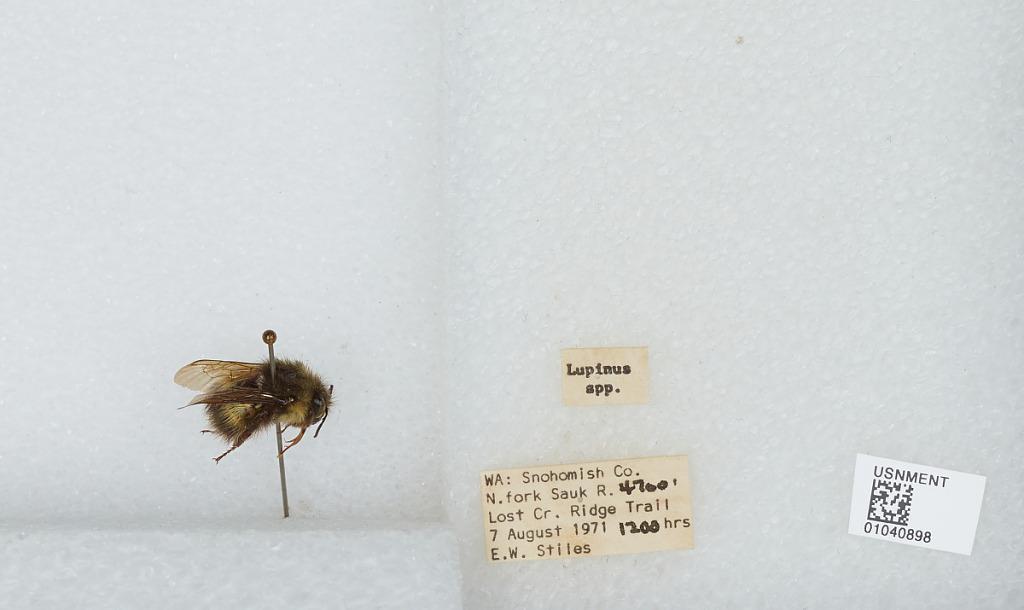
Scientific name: Bombus (Pyrobombus) sitkensis Nylander
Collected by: E. Stiles
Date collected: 1971-8-7
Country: United States
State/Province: Washington
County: Snohomish
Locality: North Fork Sauk River, Lost Creek Ridge Trail
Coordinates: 48.0936, -121.336